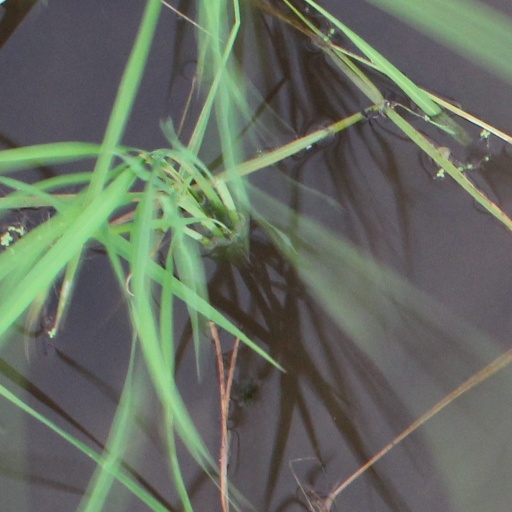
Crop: rice